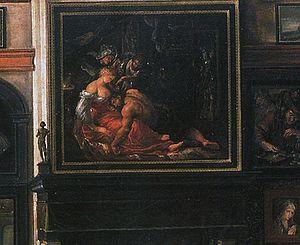
Samson et Dalila est un tableau du peintre baroque flamand Pierre Paul Rubens réalisé entre 1609 et 1610.